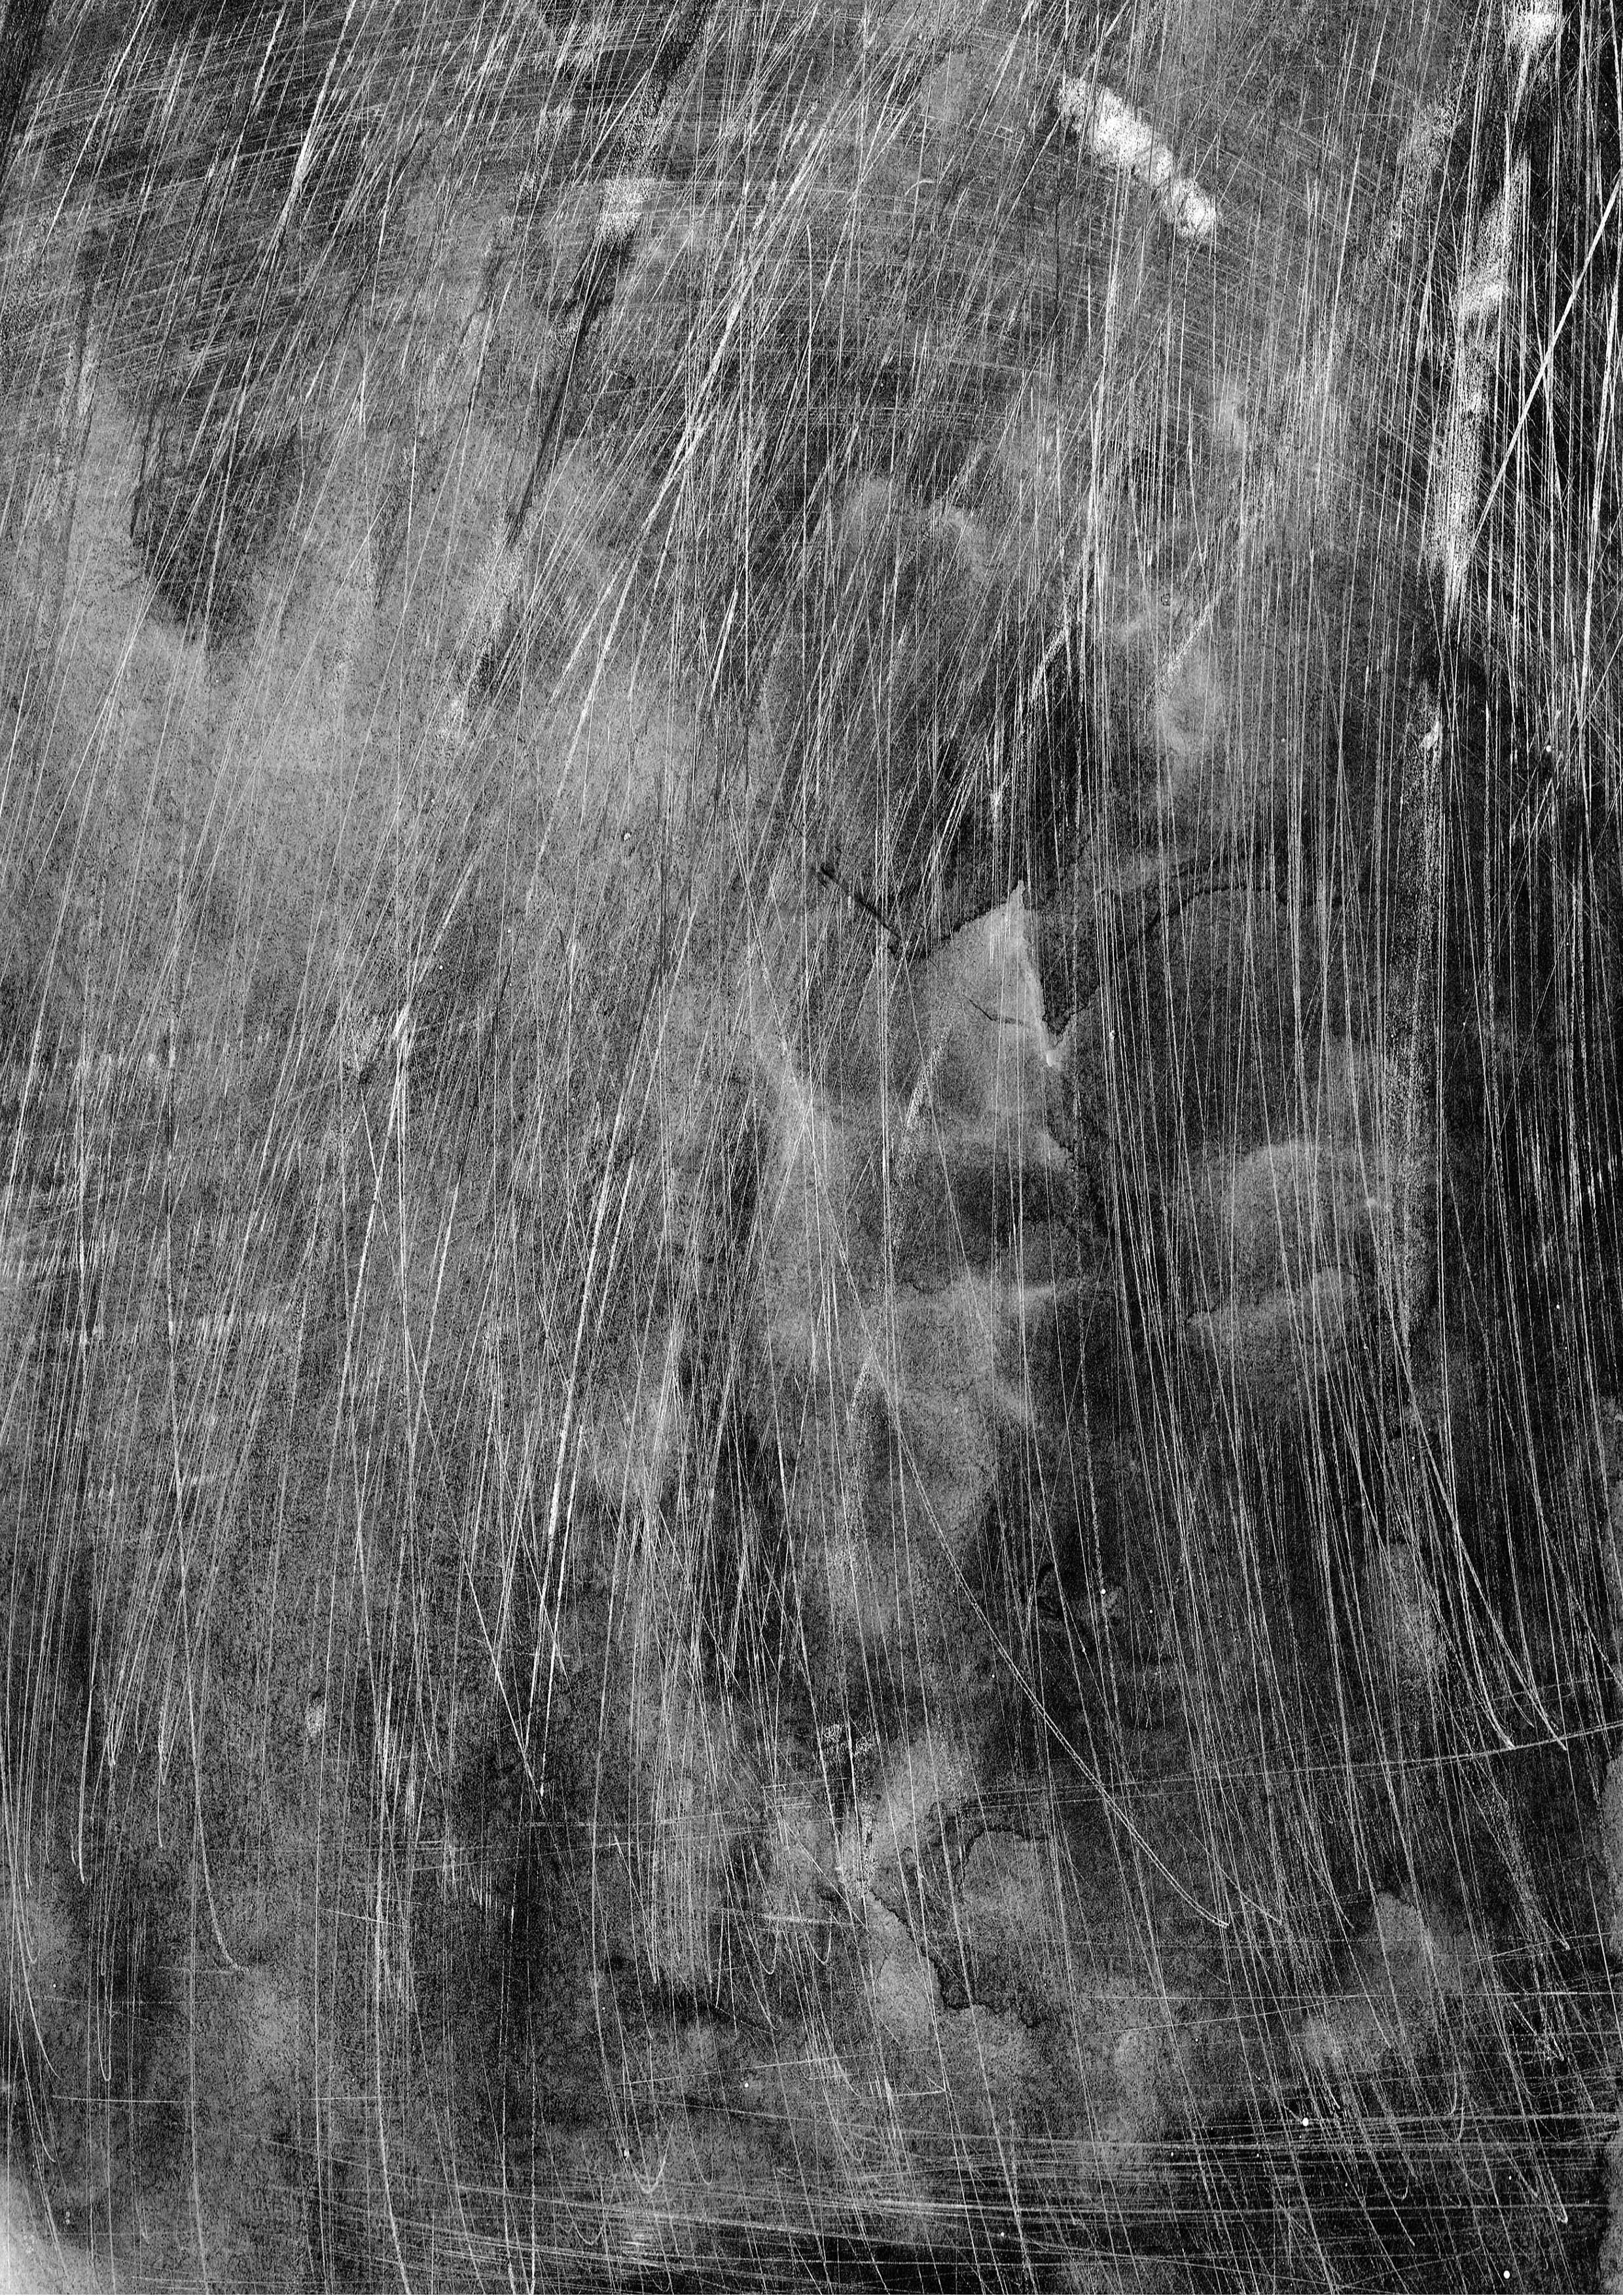
tree, nature, forest, grass, branch, snow, winter, black and white, plant, wood, photography, texture, frost, trunk, weather, monochrome, ink, wetland, woodland, habitat, artistic conception, monochrome photography, natural environment, atmospheric phenomenon, grass family, woody plant